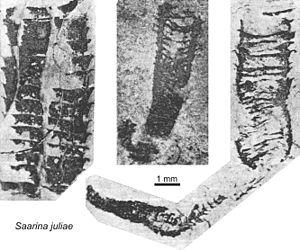
Le bouclier russe désigne la moitié de Baltica recouverte par les sédiments du Phanérozoïque. Il forme le socle de la plus grande partie de l'Europe de l'est et ses limites géographiques coïncident avec celles de la Plaine d'Europe orientale.